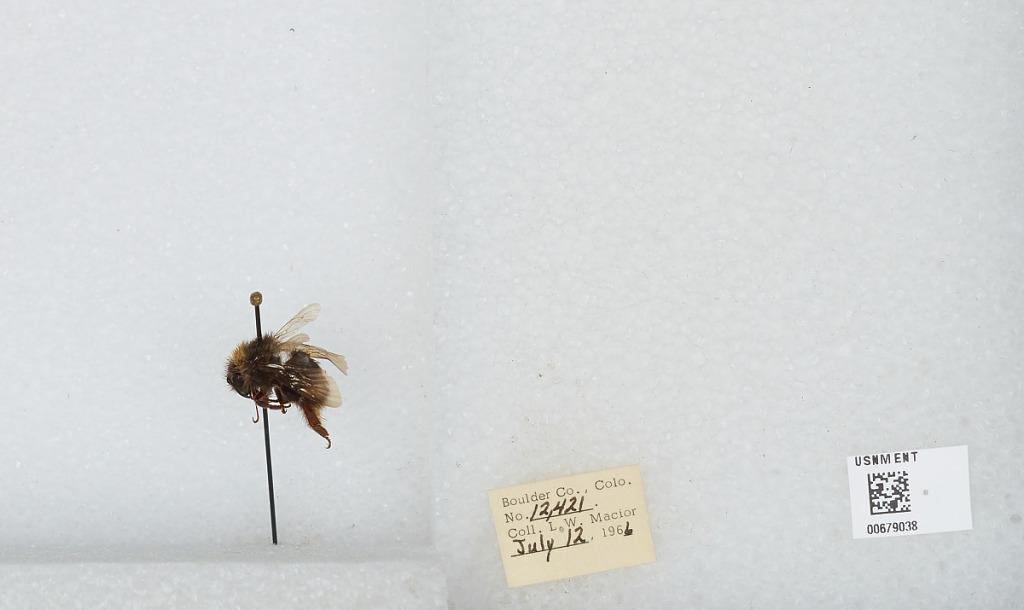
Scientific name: Bombus (Bombus) occidentalis Greene
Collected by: L. Macior
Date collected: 1966-7-12
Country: United States
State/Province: Colorado
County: Boulder
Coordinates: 40.015, -105.27